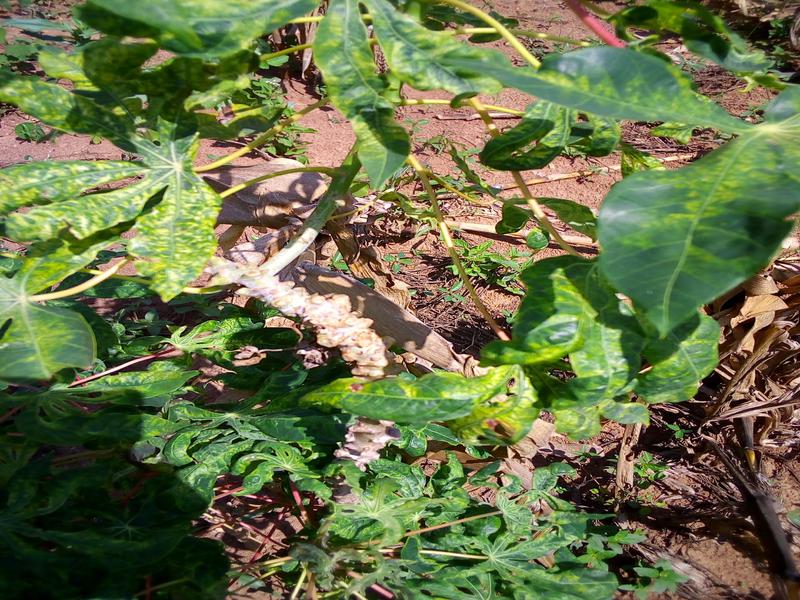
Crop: cassava
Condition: mosaic_disease